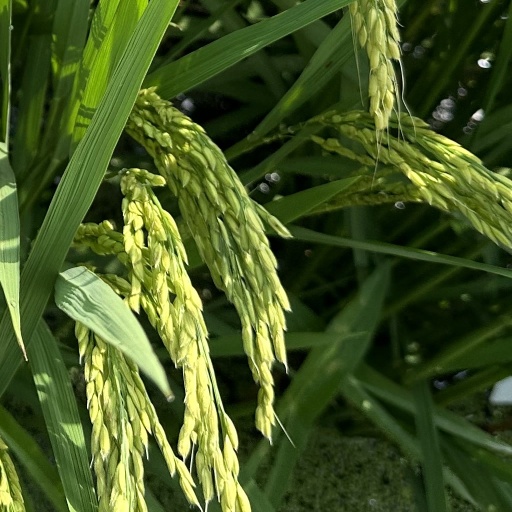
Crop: rice